José Abad Santos

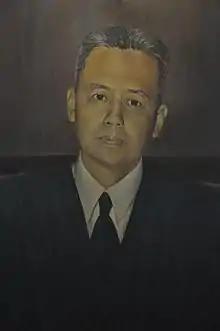
Portrait as Chief Justice

José Abad Santos was born on February 19, 1886, in San Fernando, Pampanga. He was the seventh of the ten children of Vicente Abad Santos and Toribia Basco. His brother Pedro eventually emerged as a leading socialist leader during the Commonwealth era. He finished his early education in his hometown. In 1904, he was sent to the United States as a government pensioner. He finished a pre-law course at the Santa Clara College in Santa Clara, California; his Bachelor of Laws at Northwestern University in Evanston, Illinois; and his Masters of Laws at George Washington University in 1909. He was admitted to the Philippine Bar and passed in 1911 and later served as assistant attorney at the Bureau of Justice from 1913 to 1917.